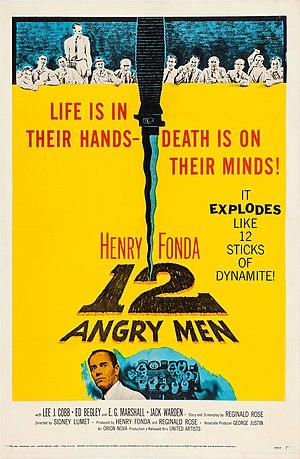
Douze Hommes en colère est un film américain de Sidney Lumet, sorti en 1957.